Serer people

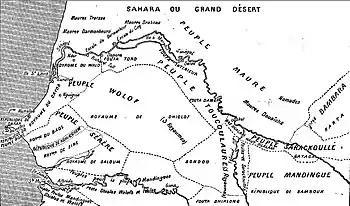
An ethnic map of Senegal in 1853, drawn by the French. The Serer people region is marked ""Peuple Sérère"" (left, center).

The Serer people are primarily found in contemporary Senegal, particularly in the west-central part of the country, running from the southern edge of Dakar to the border of The Gambia. The Serer include the various Serer peoples of which the Seex people (pronounced "Seh") are the most numerous.